Punta de Arinaga Lighthouse

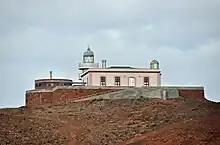
Renovated original lighthouse in 2012

The old lighthouse building was handed over to the local council of Agüimes, who carried out a comprehensive restoration, culminating in an opening ceremony hosted by the local major in March 2011. It was expected that the 750,000 euro refurbishment of the keeper's quarters would enable the historical structure to be used as a high quality restaurant. Over a four-year period the council advertised three different tenders to operate and manage a restaurant business at the site, the last one in late 2014, but there were no successful bidders until 2016.